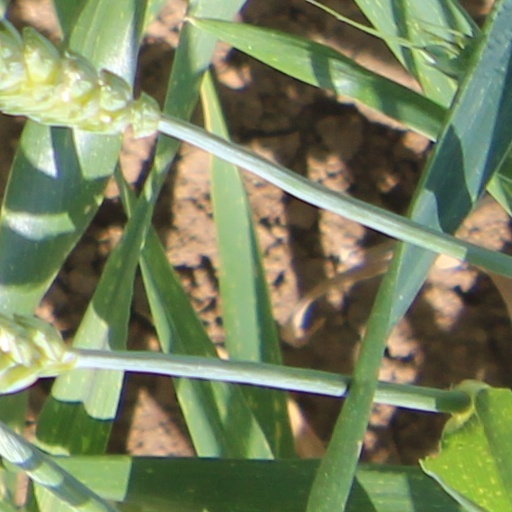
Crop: wheat